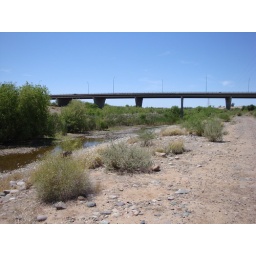
river going under Central Ave bridge